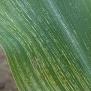
Crop: Maize
Condition: stripe-d